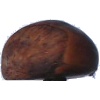
Label: chestnut